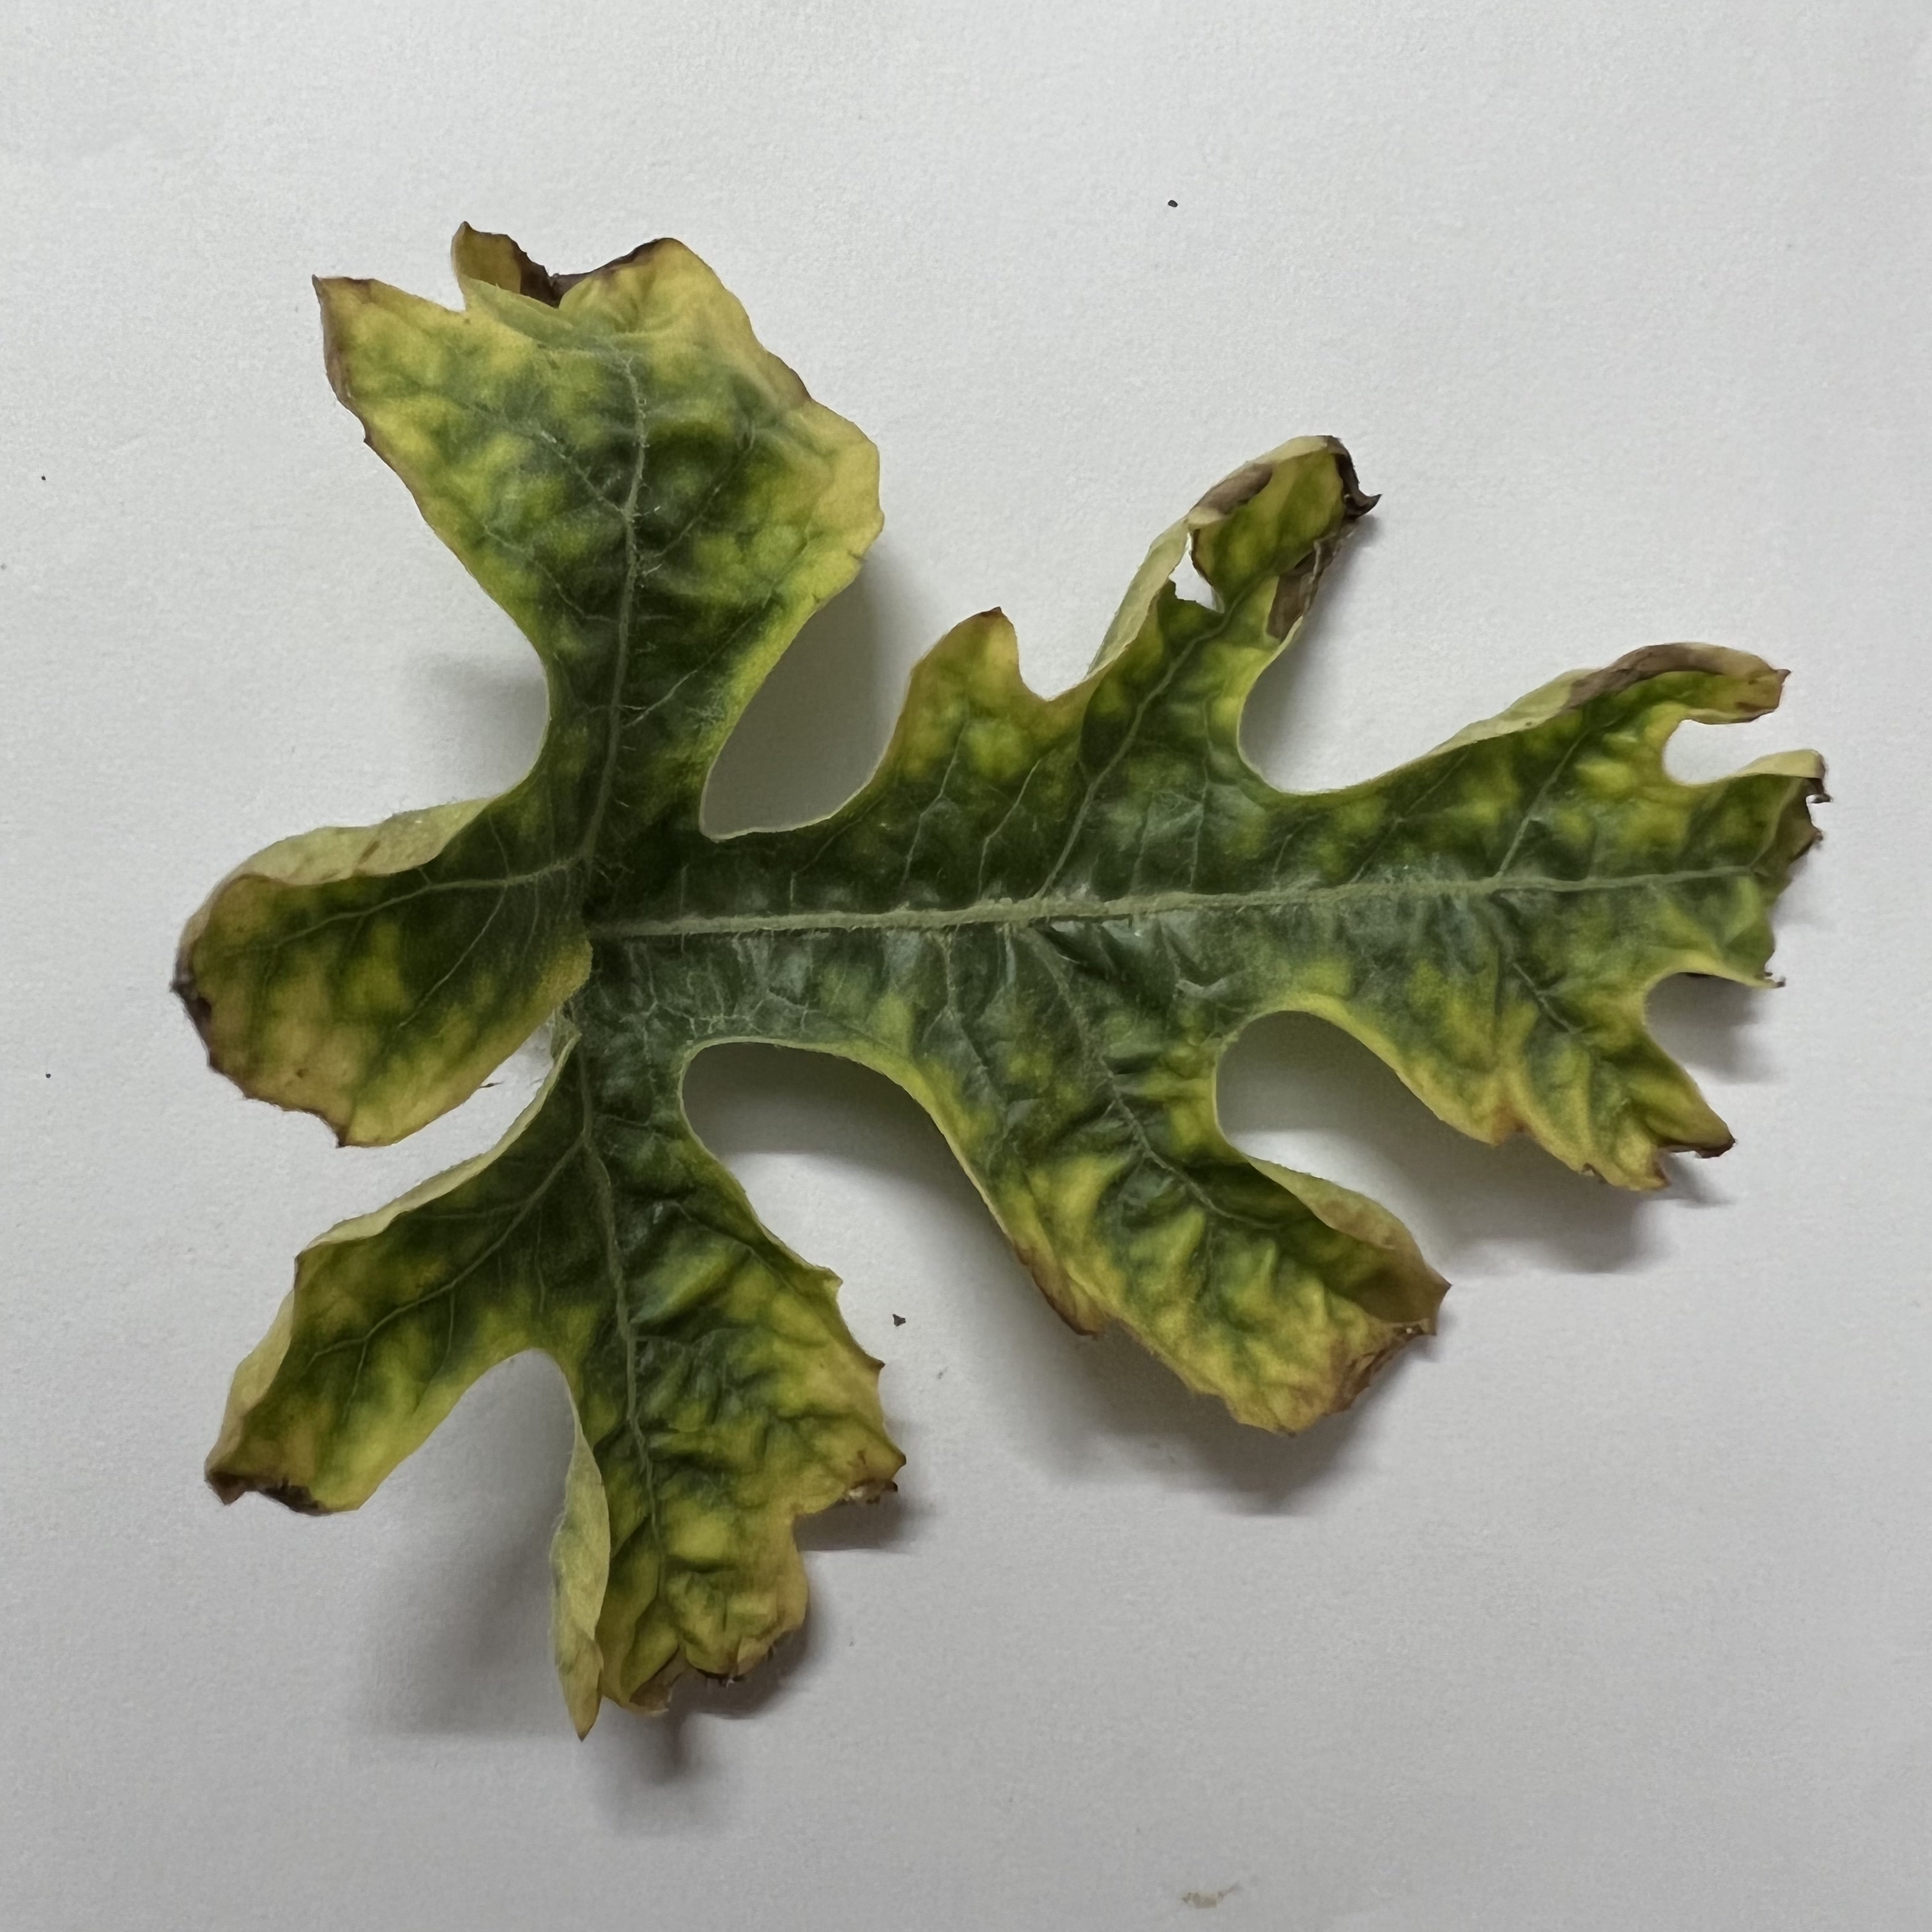
Label: Downy_Mildew